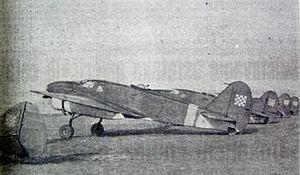
Le Caproni Ca.310 Libeccio était un avion de reconnaissance bimoteur monoplan italien qui fut utilisé pendant la seconde Guerre Mondiale. Dérivé du Ca.309, le CA.310 combattit durant la guerre d'Espagne et prit part aux premières phases de la seconde Guerre mondiale en Libye. Certains furent utilisés pour des missions temporaires d'attaque au sol en remplacement du Breda Ba.65. Les derniers Ca.310 furent retirés du service de l'Aeronautica Militare en 1948.